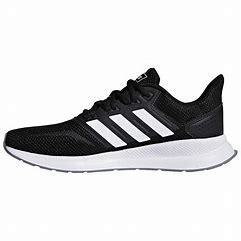
Brand: Adidas
Model: Runfalcon